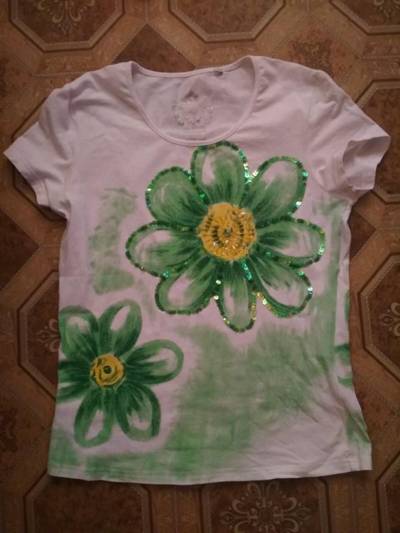
Waste category: clothes